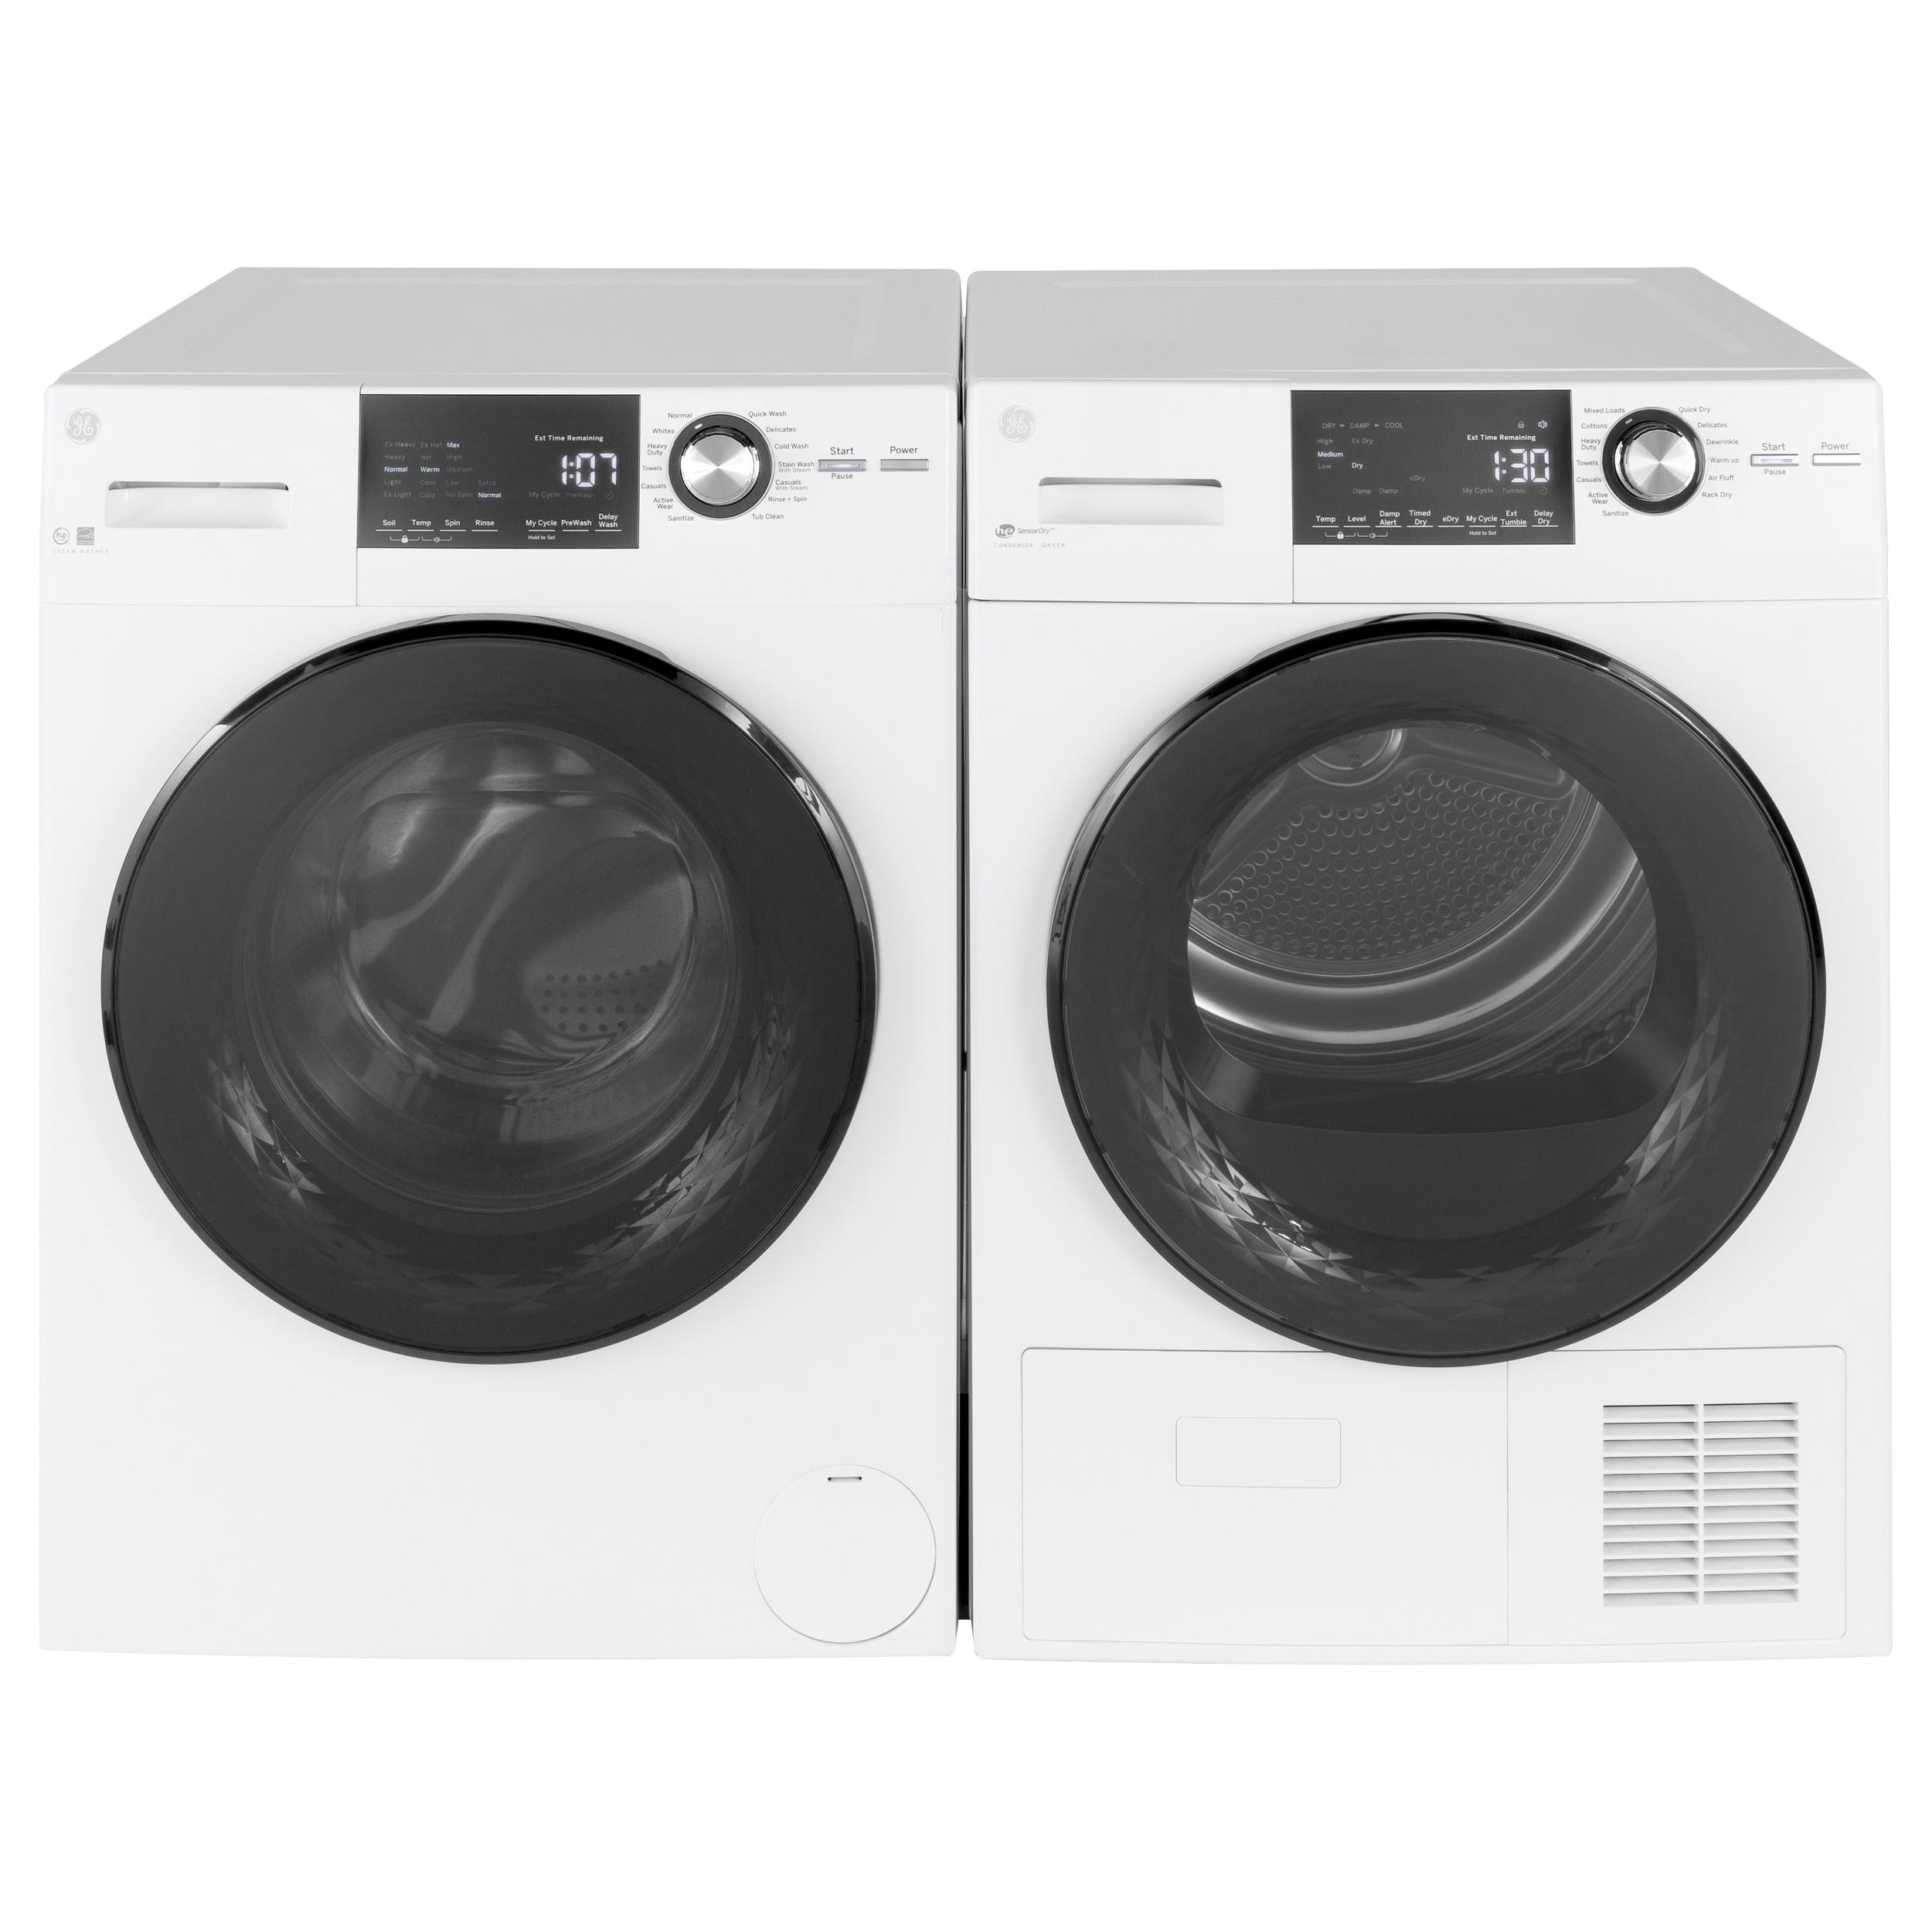
GE Laundry GFW148SSMWW, GFT14JSIMWW
GE® Front-load laundry pair, including this washer with Steam that penetrates deep into fabric fibers, loosening stains like tomato and grass. It features the quick wash for lightly soiled items that are needed in a hurry, electronic touch controls and a stainless steel basket. The 4.1 cu. ft. ventless electric dryer with Sensor dry offers 13 drying cycles.
Brand: GE
Category: Home & Garden > Household Appliances > Laundry Appliances > Laundry Combo Units